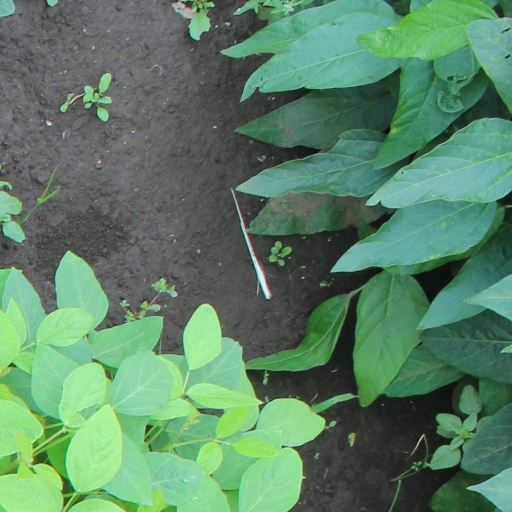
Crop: soybean